Timeline of Karl Marx

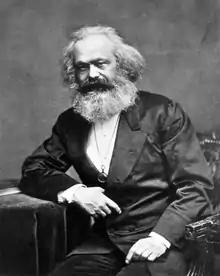
Karl Marx in 1875

Karl Marx (5 May 1818 – 14 March 1883) was a German philosopher, economist, sociologist, historian, journalist, and revolutionary socialist. Marx's work in economics laid the basis for the current understanding of labour and its relation to capital, and has influenced much of subsequent economic thought. He published numerous books during his lifetime, the most notable being "The Communist Manifesto". Marx studied at the University of Bonn and the University of Berlin, where he became interested in the philosophical ideas of the Young Hegelians. After his studies, he wrote for a radical newspaper in Cologne, and began to work out his theory of dialectical materialism. He moved to Paris in 1843, where he began writing for other radical newspapers and met Fredrick Engels, who would become his lifelong friend and collaborator. In 1845 he was exiled and moved to London together with his wife and children where he continued writing and formulating his theories about social and economic activity. He also campaigned for socialism and became a significant figure in the International Workingmen's Association.